Todd's Adventures in Slime World

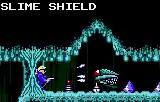
Atari Lynx version screenshot.

The main character of the game is Todd the explorer, who enters Slime World to search for gems. Todd starts the game with a water pistol and computer generated map. Players in Slime World are armed with a water cannon that can be fired at many angles and can kill most enemies in one hit, cling to and climb most walls, and perform high and long jumps. Although nominally an action game, many rooms require knowledge of the player's abilities and can only be navigated in certain ways, frequently giving it an air of a puzzle game.